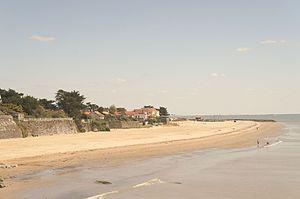
la Grande Plage de la Bernerie en Retz